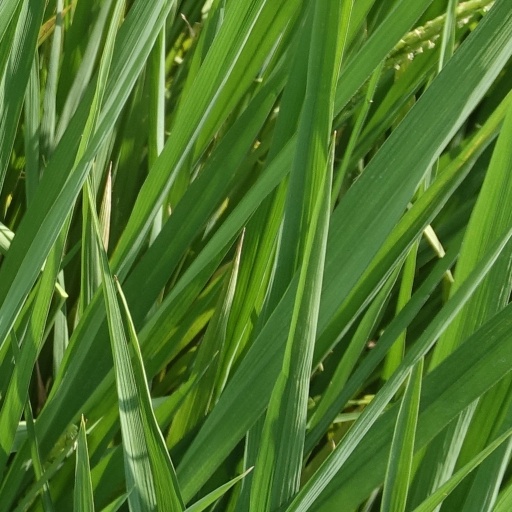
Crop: rice